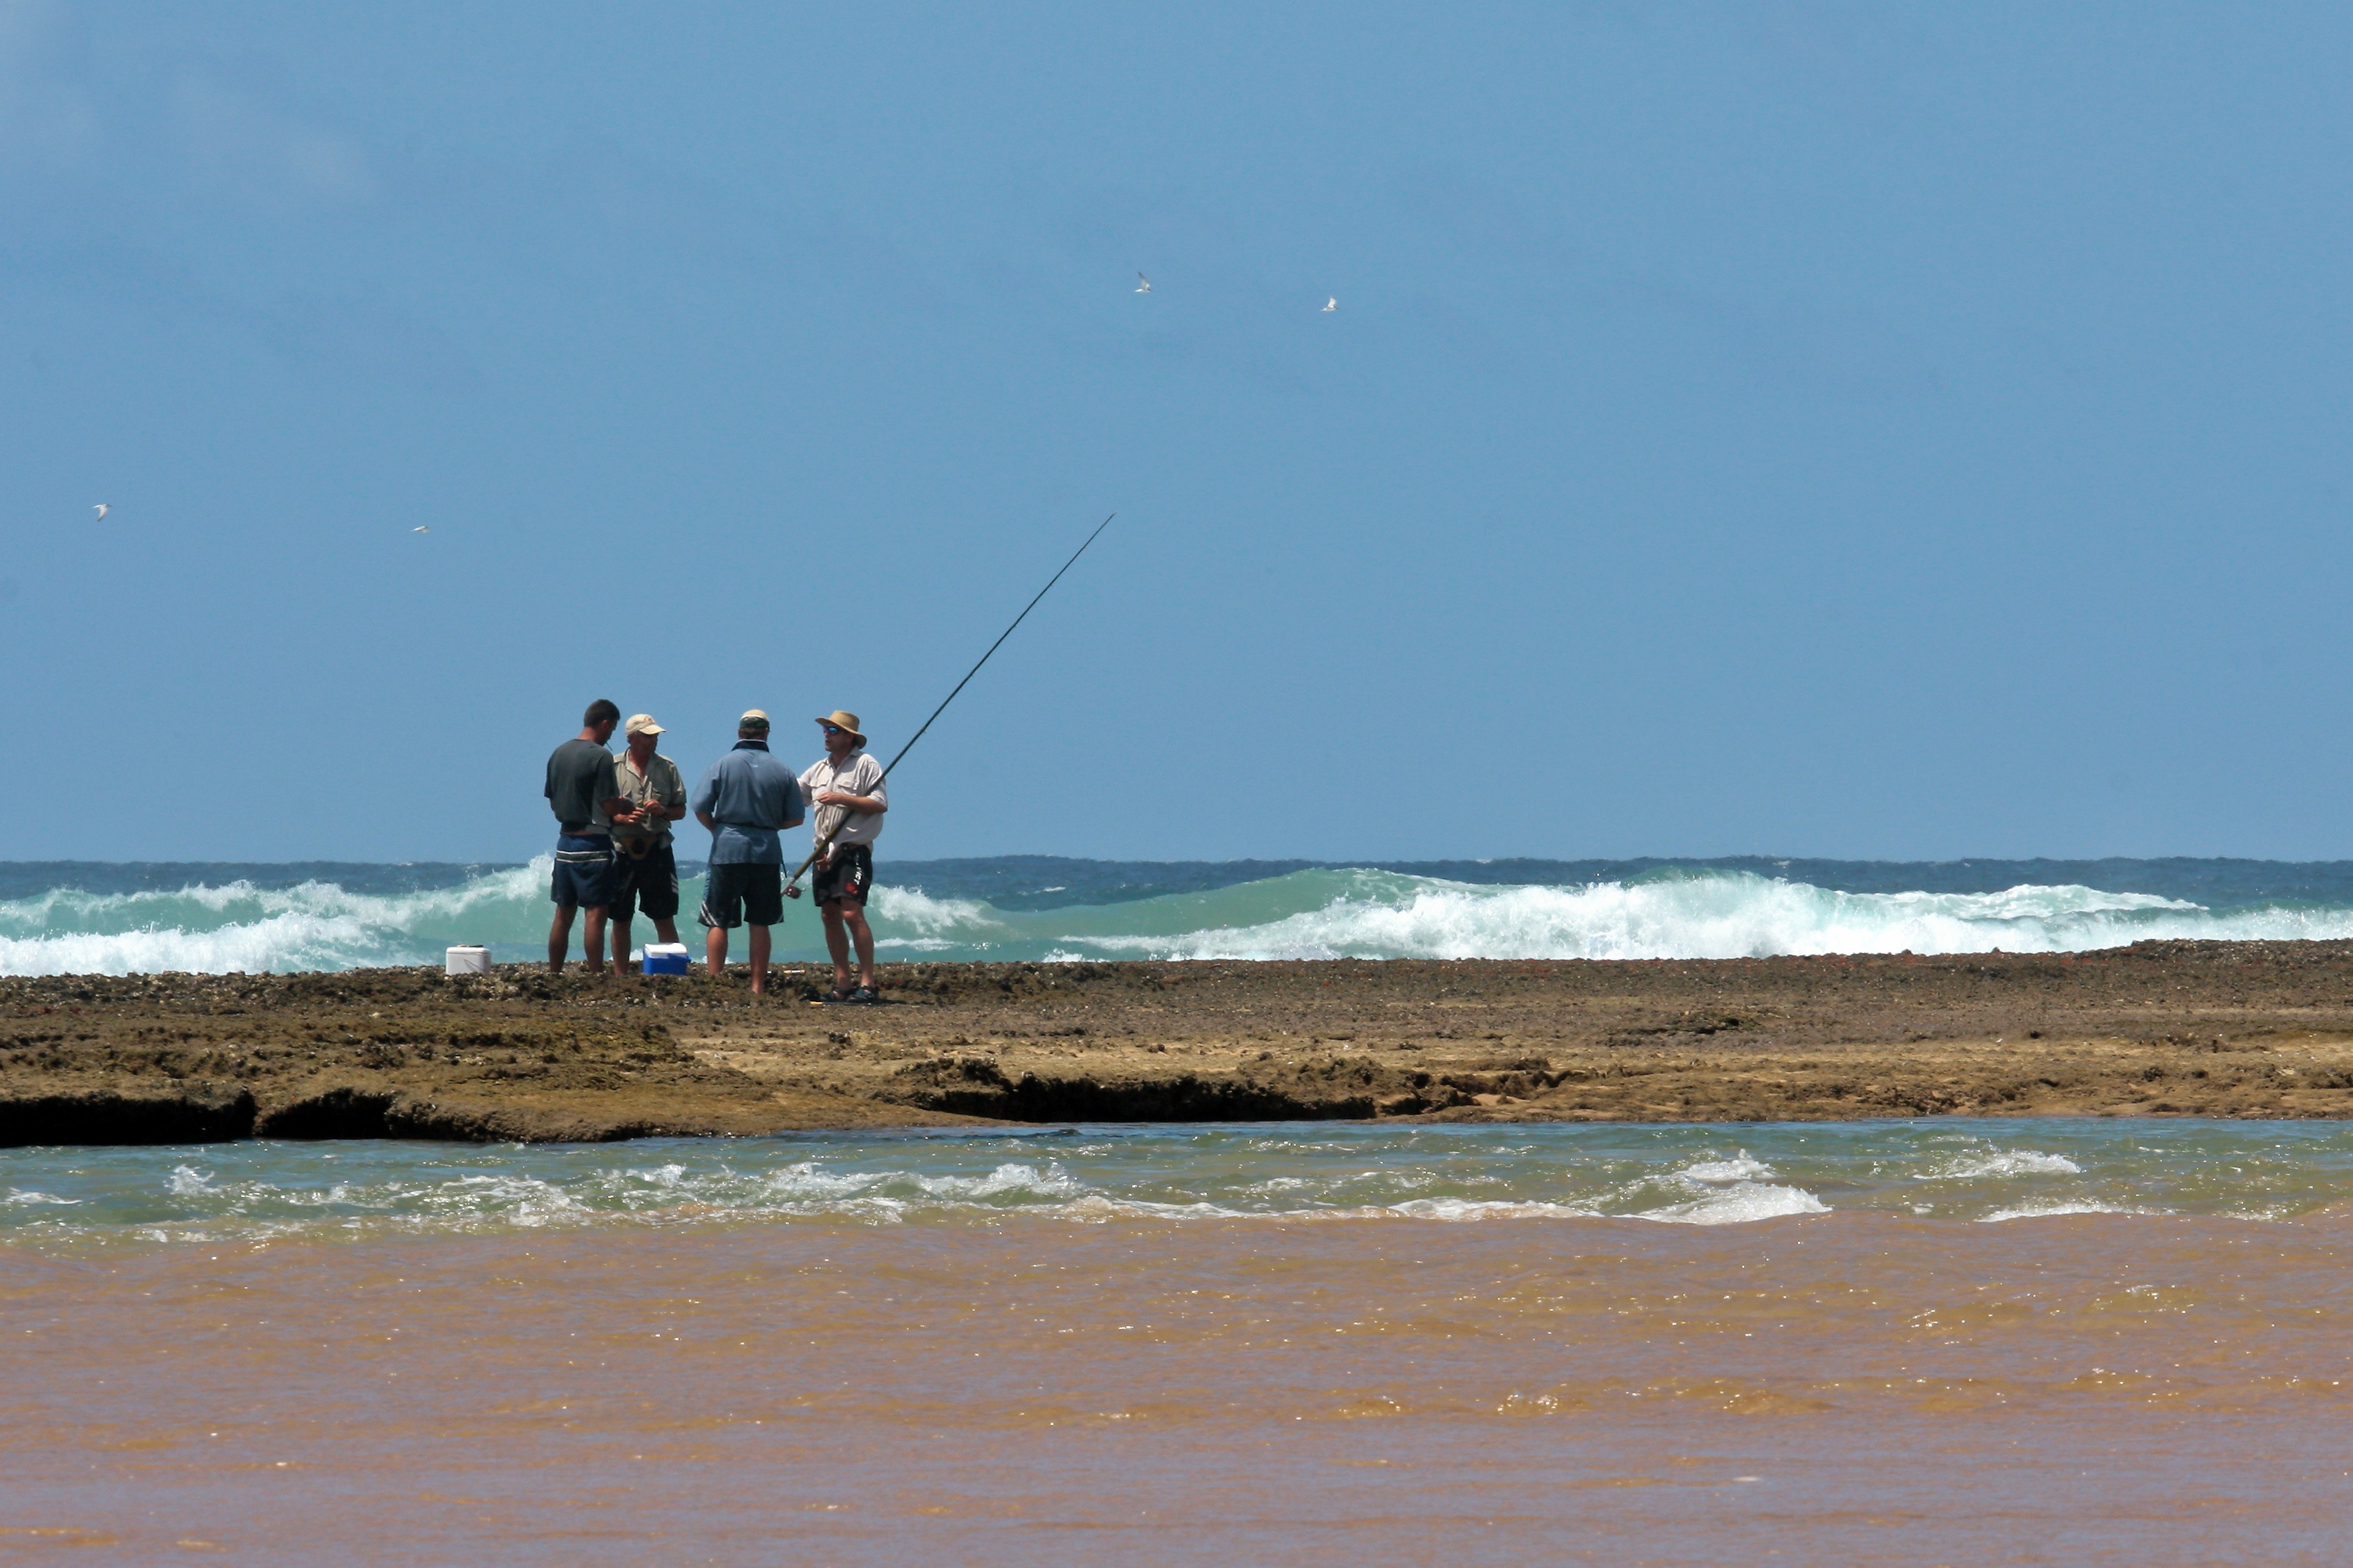
beach, sea, coast, sand, ocean, shore, wave, fishing, bay, men, fisher, rod, fishermen, cape, south africa, indian ocean, surf fishing, sand spit, recreational fishing, casting fishing, sea angling